Bo Lozoff

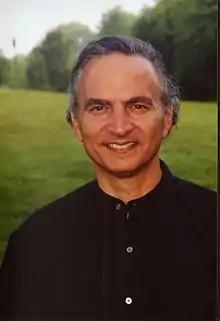
Bo Lozoff

Bo Lozoff (January 10, 1947 – November 29, 2012) was an American writer and interfaith humanitarian. He co-founded several nonprofits, including the interfaith Human Kindness Foundation and its subsidiary Prison-Ashram Project, Carolina Biodiesel, and Kindness House. Many of Lozoff's nonprofits aimed to improve the lives of prisoners and the previously incarcerated.